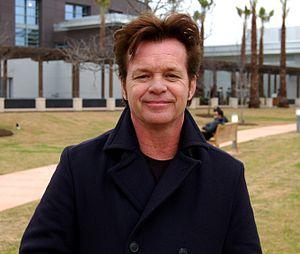
Stephen King [ˈstiːvən kɪŋ] est un écrivain américain né le 21 septembre 1947 à Portland.